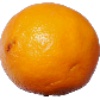
Label: Lemon Meyer 1